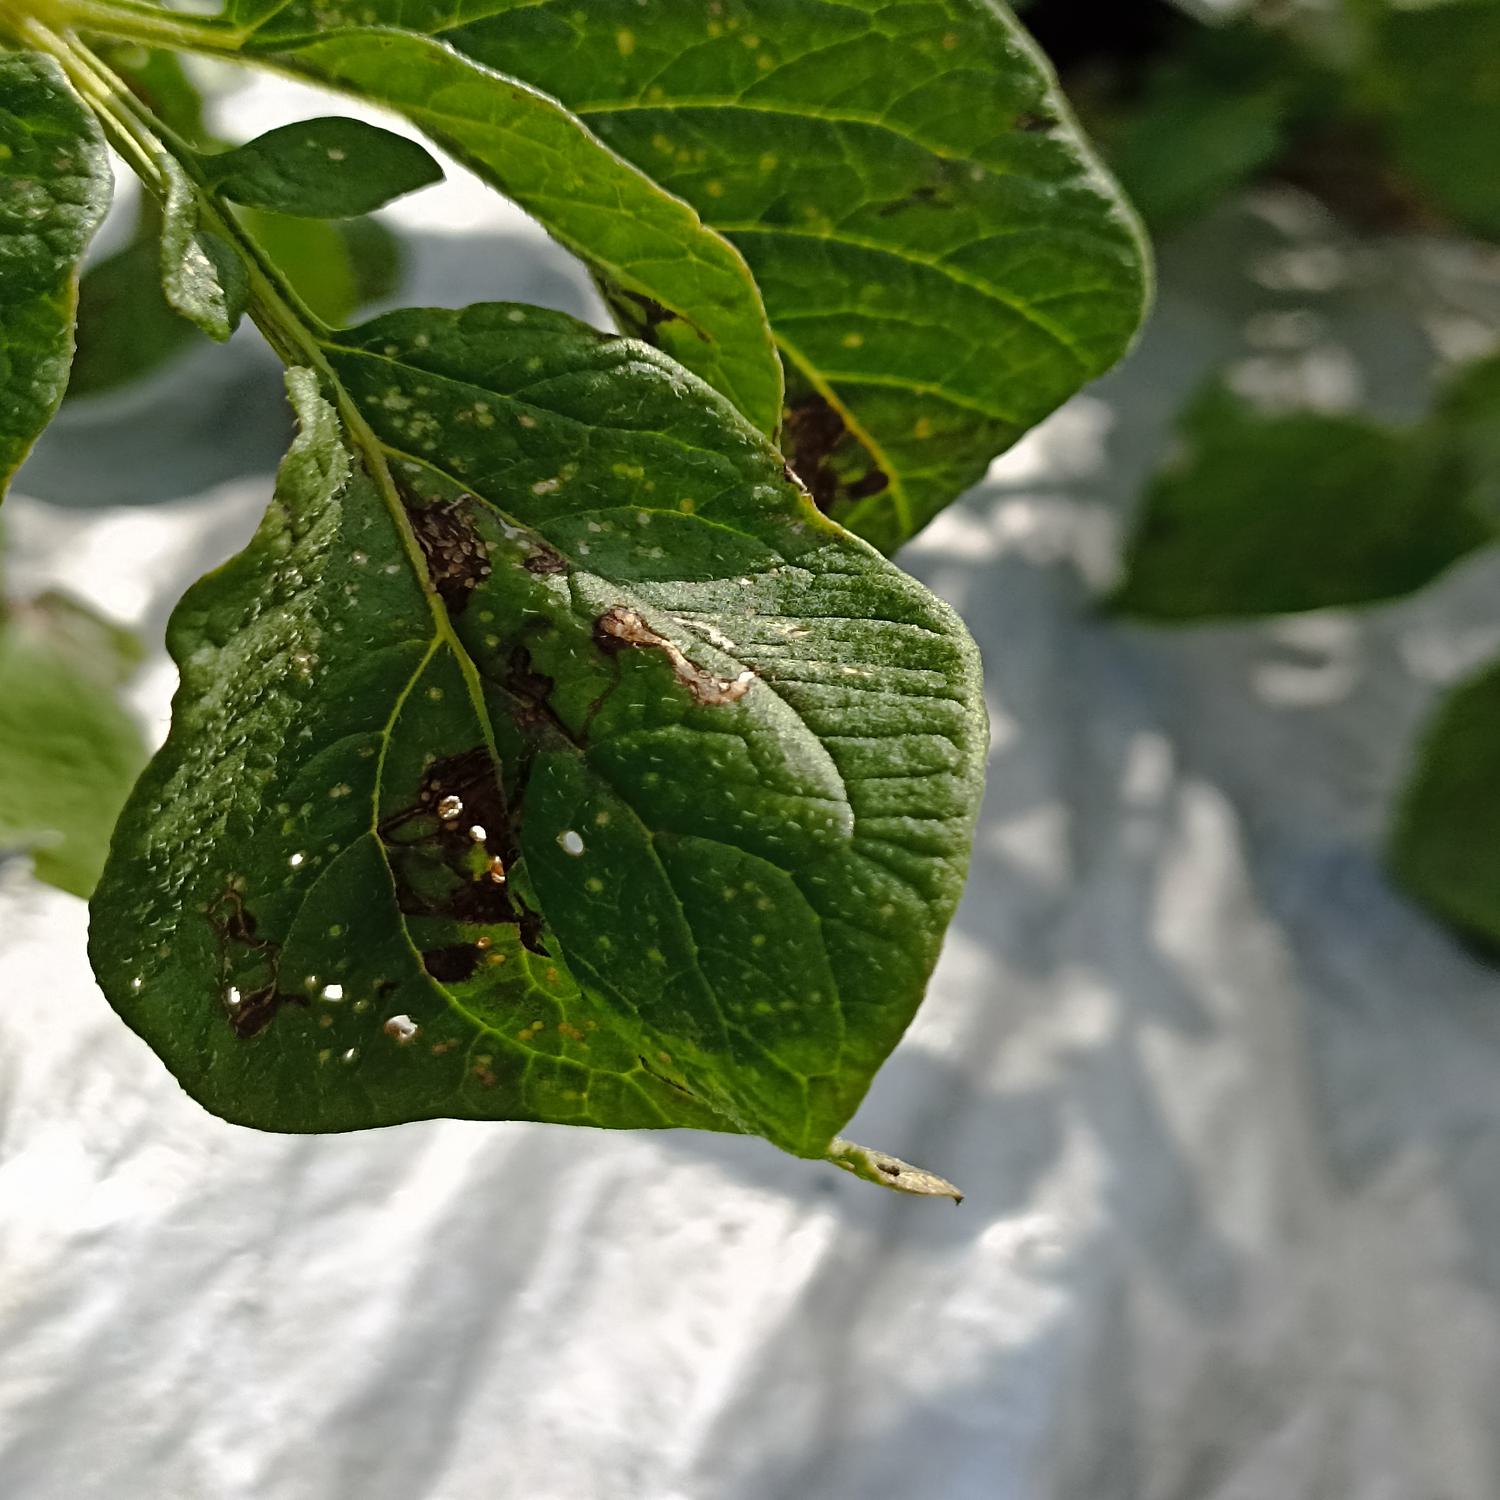
Label: Pest